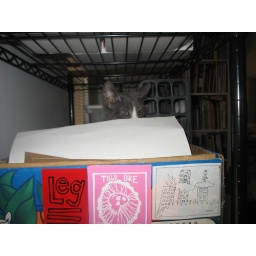
fred took a nap in my box of paper